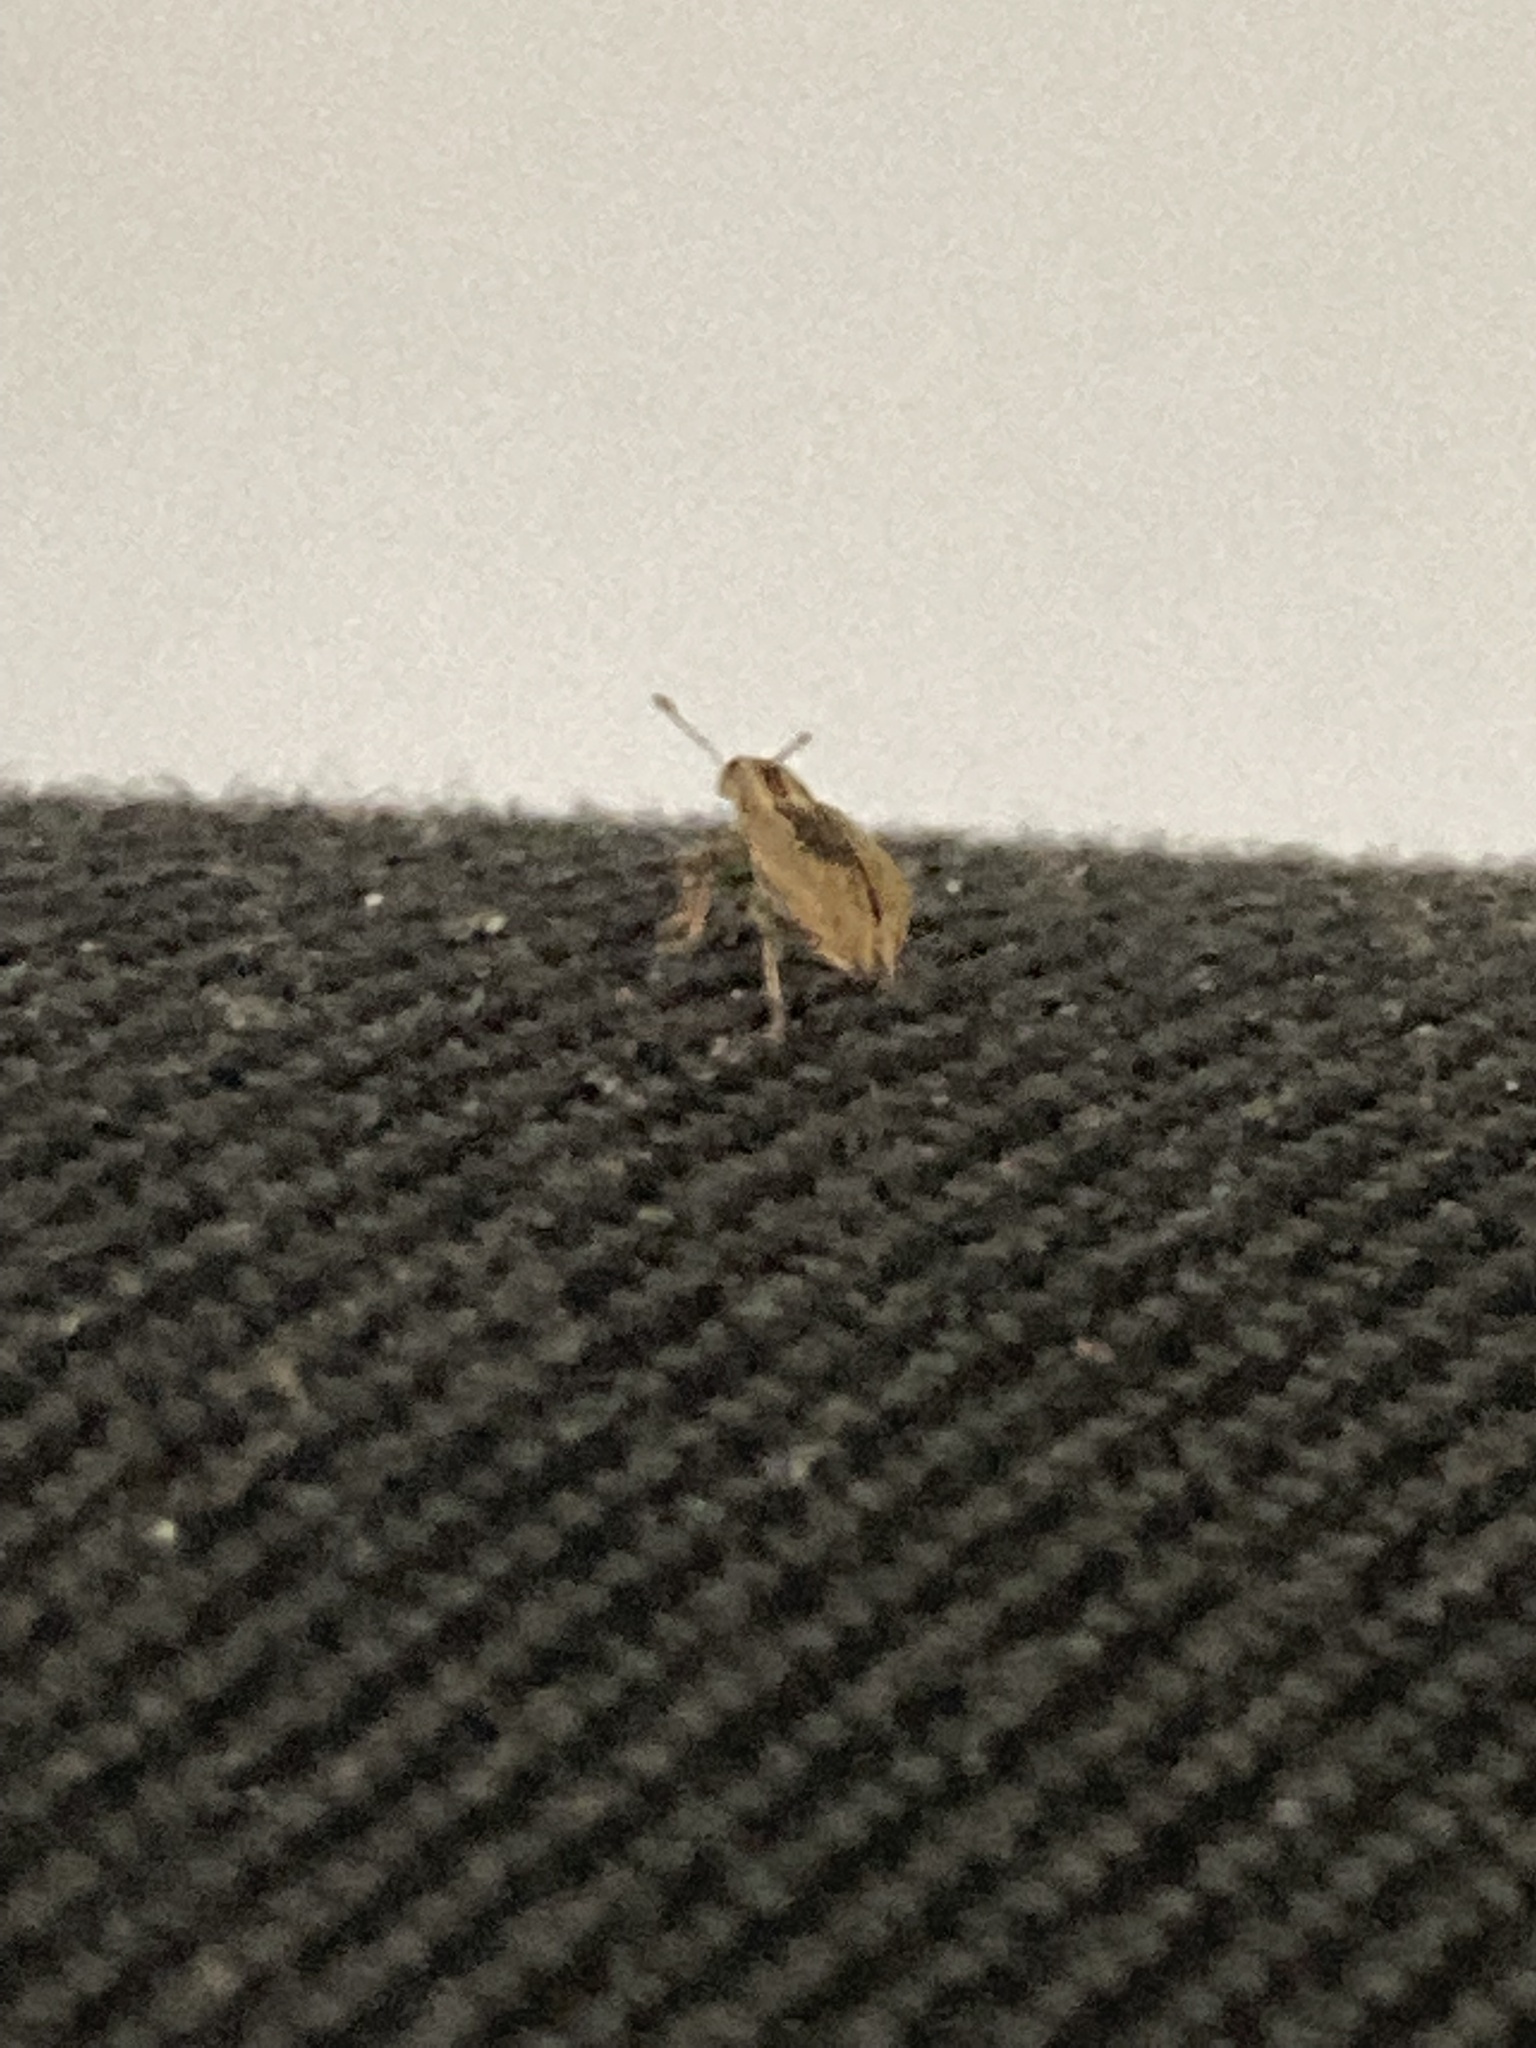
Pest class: pea_leaf_weevil